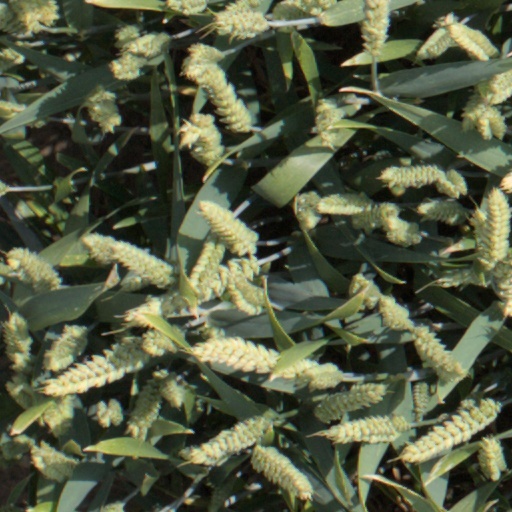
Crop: wheat